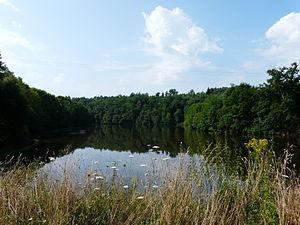
L'étang des Petits Moulins alimenté par le Trieux, Champniers-et-Reilhac, Dordogne, France.
Champniers-et-Reilhac, ou Champniers-Reilhac, est une commune française située dans le département de la Dordogne, en région Nouvelle-Aquitaine. Elle jouxte la Haute-Vienne.